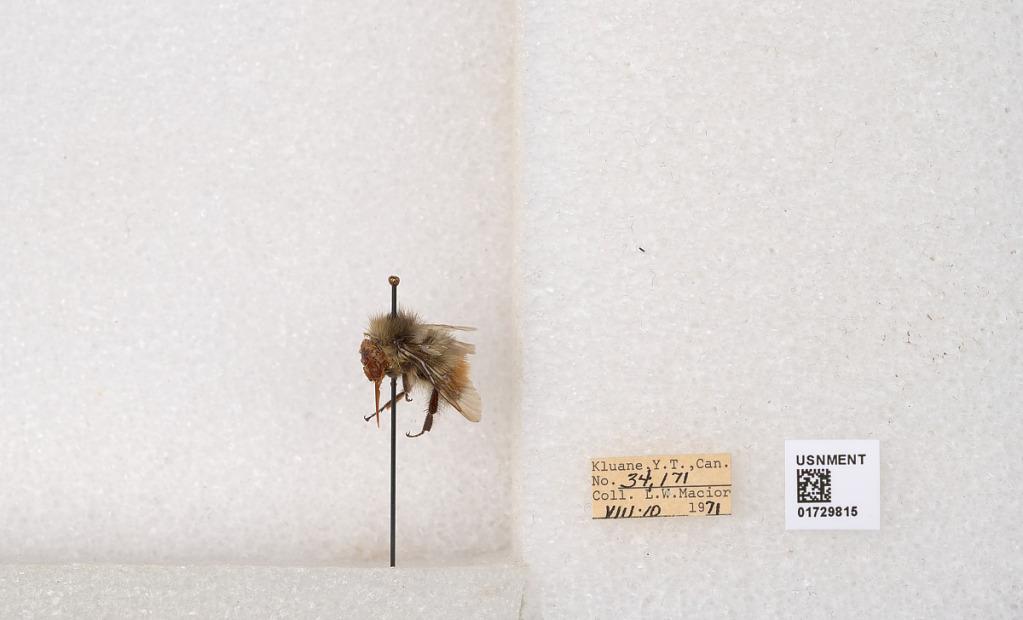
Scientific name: Bombus flavifrons Cresson
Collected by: L. Macior
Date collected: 1971-8-10
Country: Canada
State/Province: Yukon Territory
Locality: Kluane National Park and Reserve
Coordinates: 60.7493, -139.504